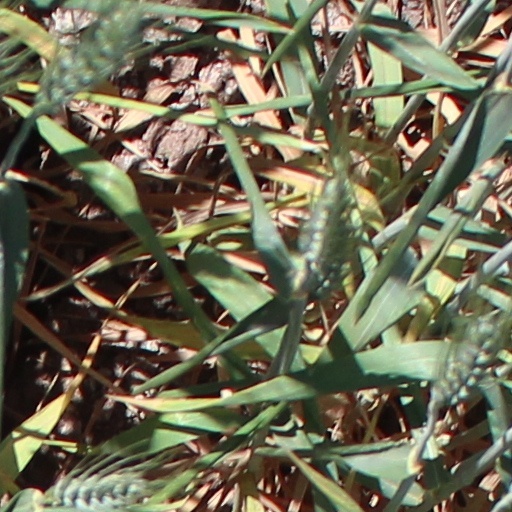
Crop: wheat